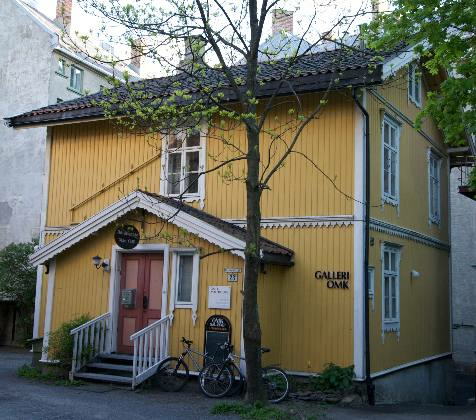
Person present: No